Kia Carnival

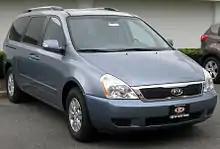
2011 Kia Sedona LX (facelift, US)

Initially offered only in long-wheelbase (LWB) form, the short-wheelbase (SWB) model followed for the 2007 model year. Trim levels include "Sedona" (SWB), "Sedona LX" (LWB) and "Sedona EX" (LWB). A rebadged version of the second generation was offered from 2007 to 2009 as the Hyundai Entourage.